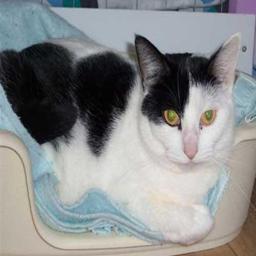
Animal: cats